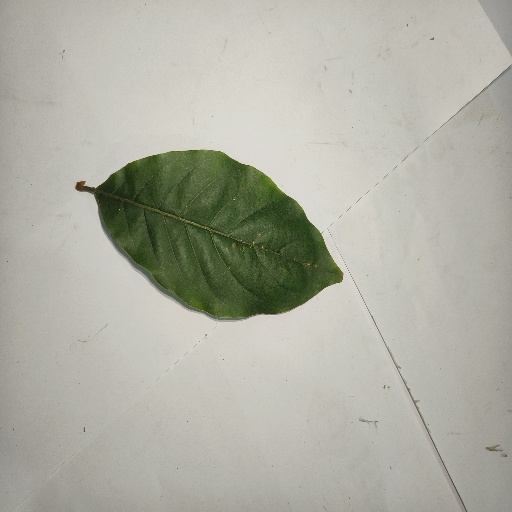
Species: HariTaki
Leaf condition: Healthy Leaf